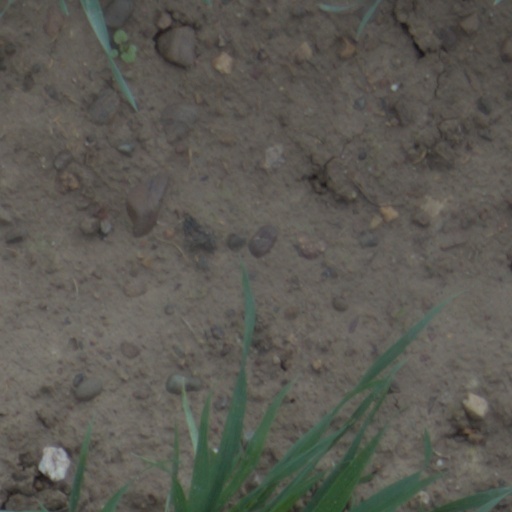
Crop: wheat